General Dynamics F-16 Fighting Falcon operators

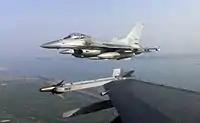
South Korean F-16s

The Bush administration announced plans to sell Morocco 24 F-16C/D fighters and 24 Beechcraft T-6 Texan II trainer aircraft valued at up to $2.6 billion on 27 December 2007. The sale was officially announced on 6 June 2008 and deliveries commenced in July 2011. All F-16s were delivered by the end of August 2012.